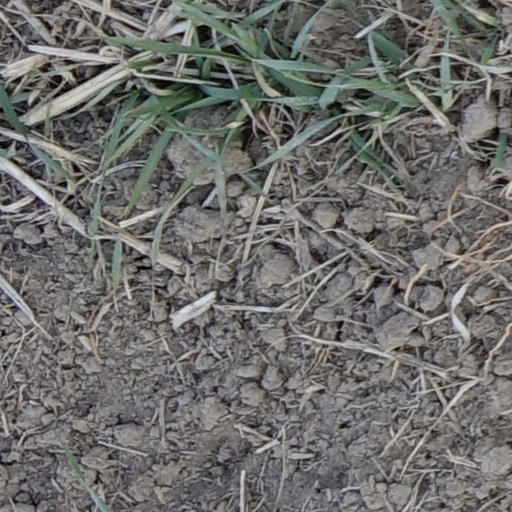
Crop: wheat